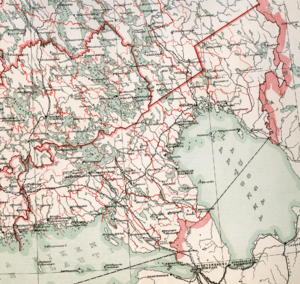
Viborgs län
Viborgs län 1897
Viborgs len er et historisk len i Finland. Lenet eksisterede i tidsrummet 1812-1945. Før 1811 udgjorde lenet størstedelen af Viborgs guvernement i Rusland.